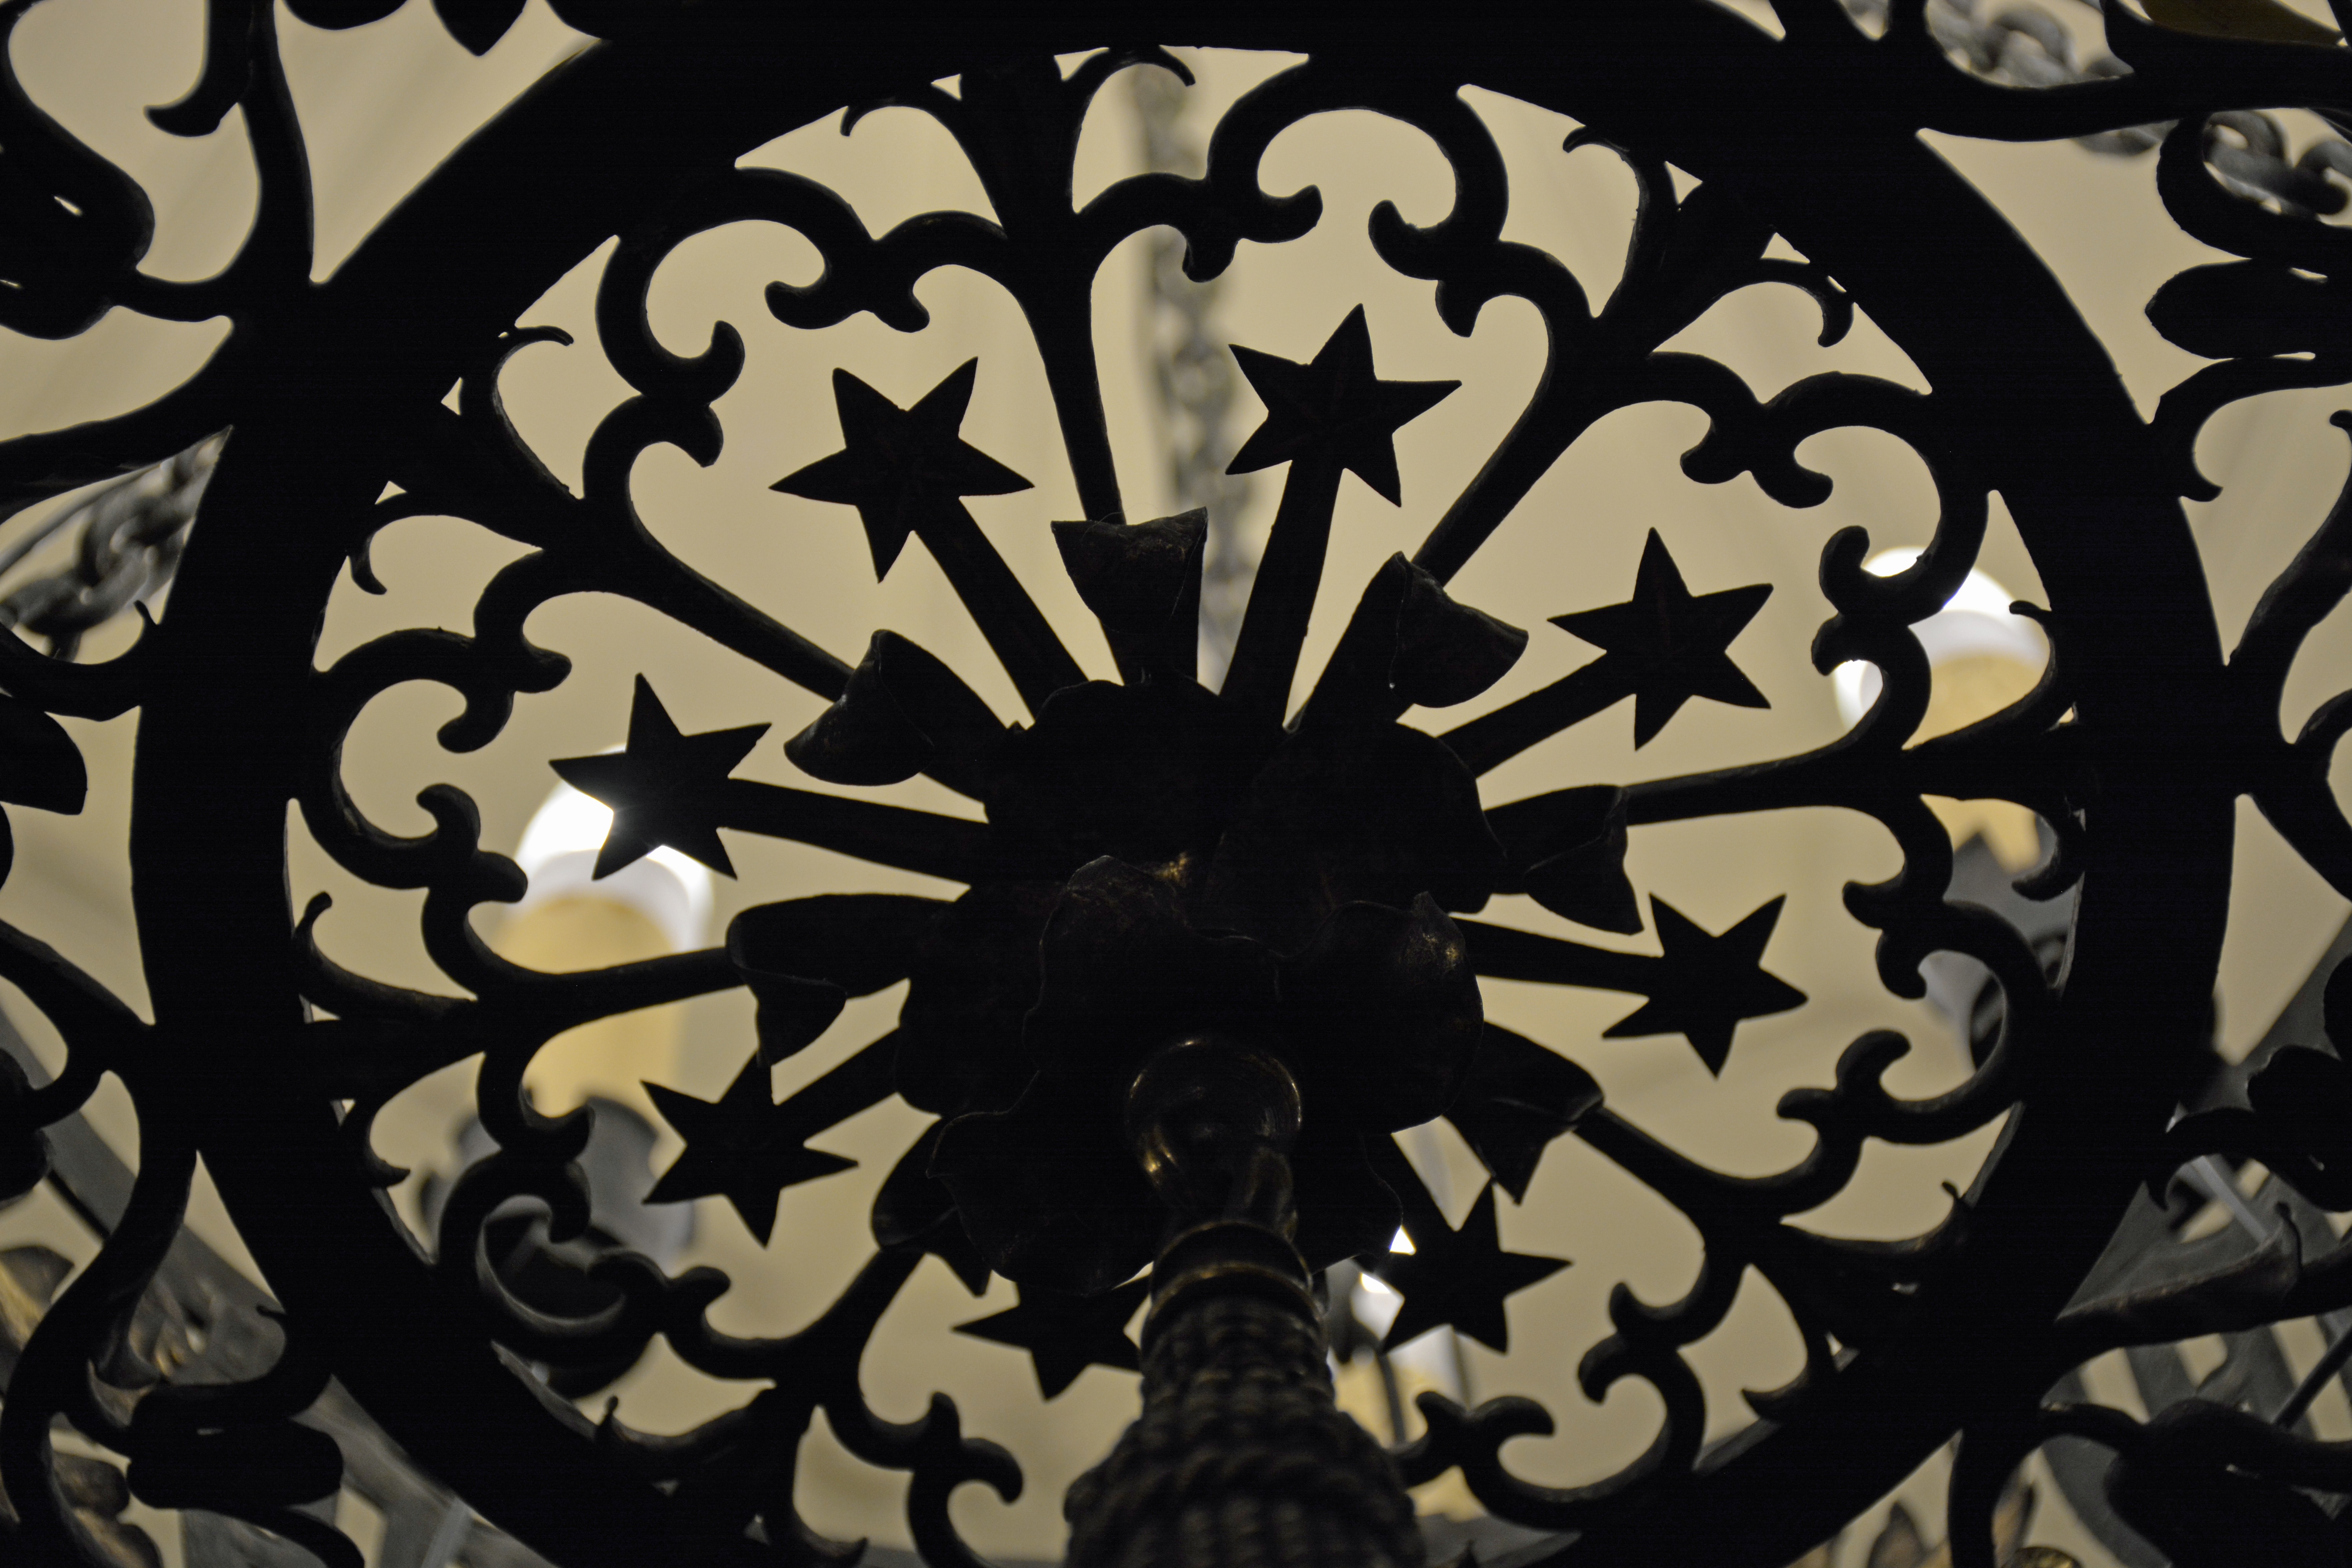
black and white, white, antique, round, flower, pattern, black, lighting, cream, circle, harry potter, art, lights, background, design, ornate, stars, symmetry, chandelier, victorian, filigree, celestial, halloween background, edwardian, black and cream